Emery Molyneux

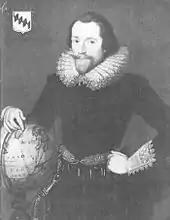
A portrait of Sir Walter Raleigh with a globe, attributed to Federico Zuccari (–1609)

Through his trade, Molyneux was known to the explorers Thomas Cavendish, John Davis, Francis Drake and Walter Raleigh, the writer Richard Hakluyt, and the mathematicians Robert Hues and Edward Wright. The construction of globes by Molyneux appears to have been suggested by Davis to his patron William Sanderson, a London merchant who has been described as "one of the most munificent and patriotic of merchant-princes of London in the days of Elizabeth I". Sanderson readily agreed to bear the manufacturing costs, and financed initial production of the globes with a capital investment of £1,000 (almost £160,000 as of 2007).